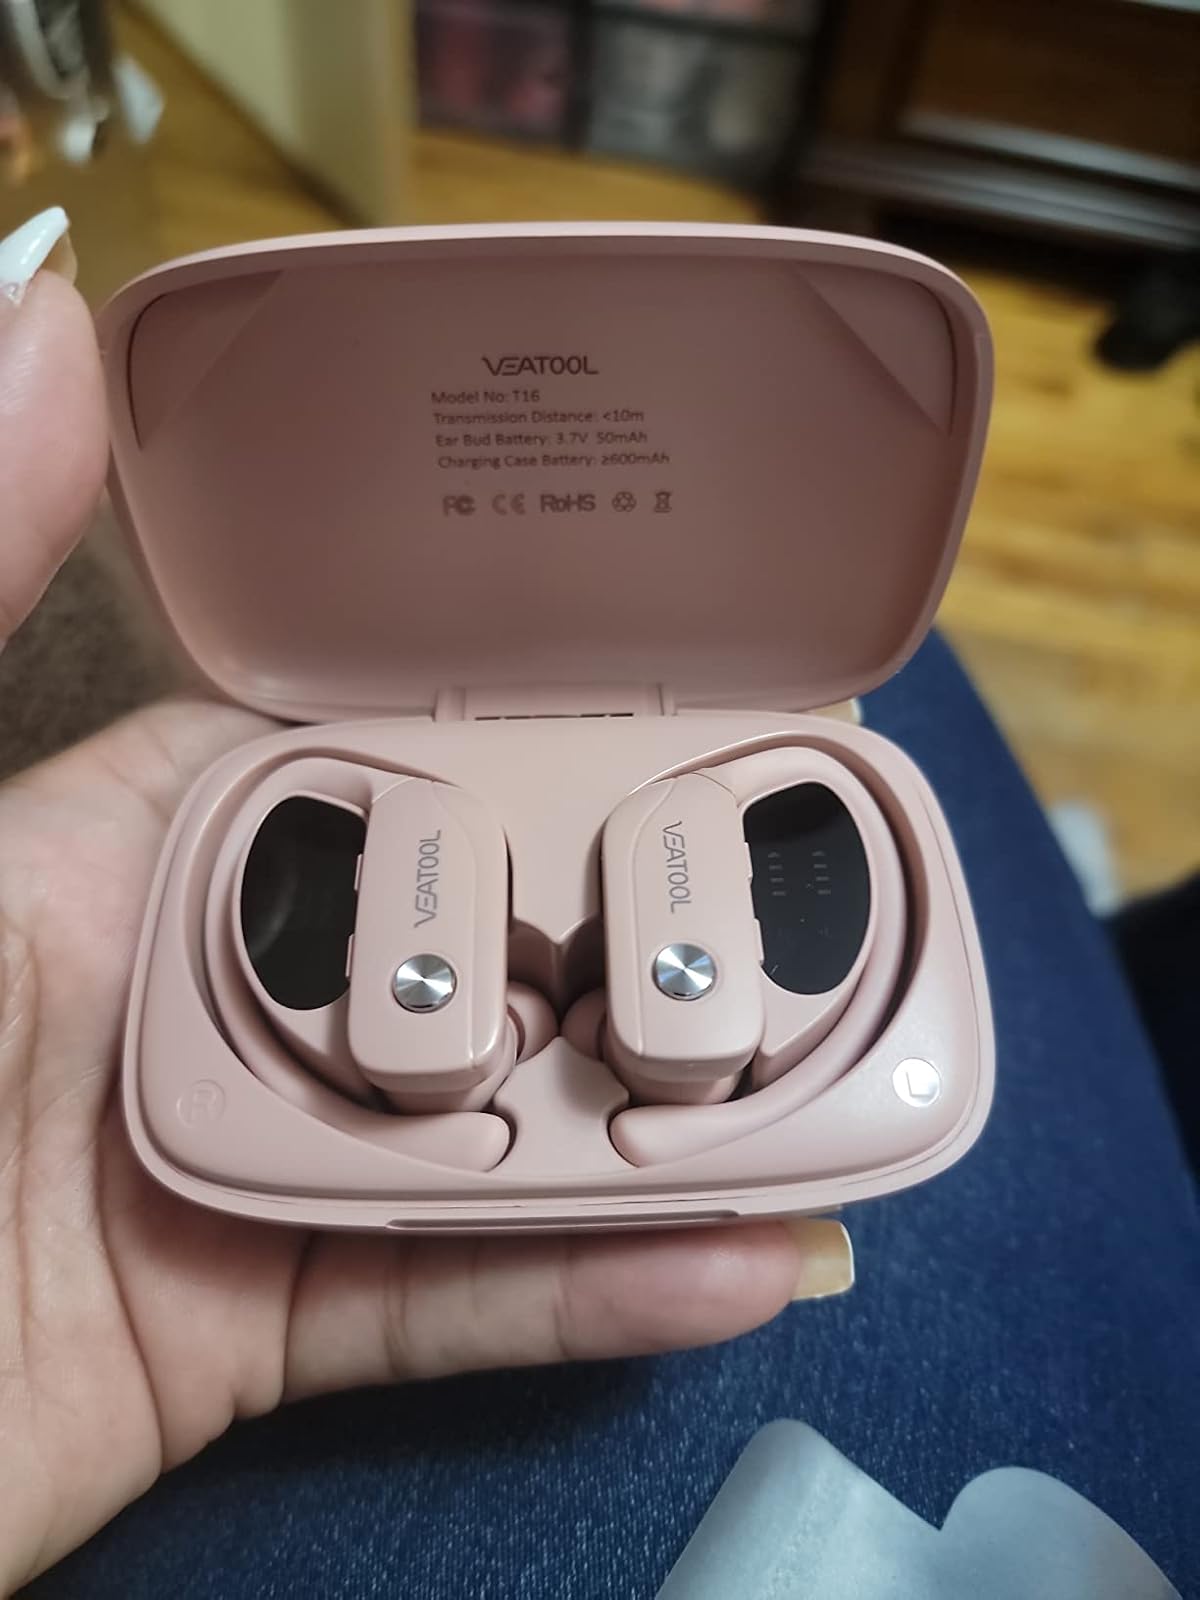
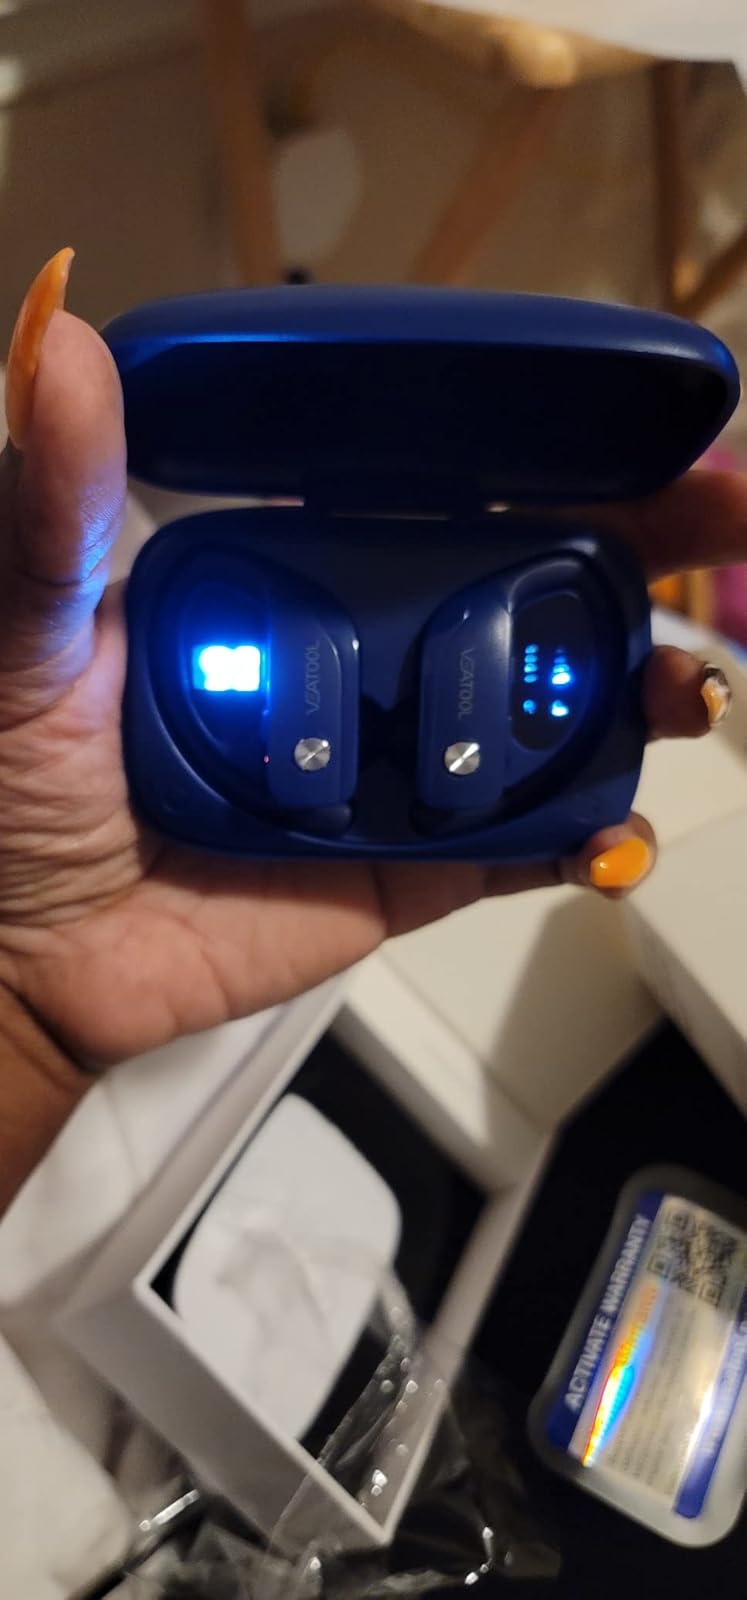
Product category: earbuds
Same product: no